Abberton, Worcestershire

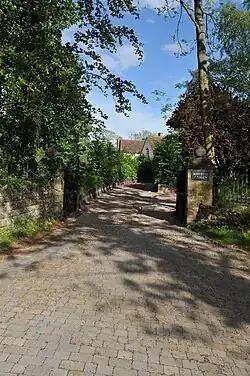
Entrance to Abberton Hall

The names 'Abberton' is derived from 'Estate called after Eadbriht' ("Ēadbriht" + ing + tūn). The village is mentioned in the "Cartularium Saxonicum" in 972 as "Eadbrihyincgtun", and is recorded in the "Domesday Book" of 1086-7 as "Edbretintune" and as "Edbritone", when it was a berewick, an outlying estate, held by the Church of St Mary of Pershore. It is also later recorded as "Adbrighton" in 1297-1377 and "Abburton" in 1535.